Firearms of Japan

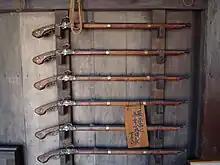
A rack of Japanese "tanegashima" (matchlocks) of the Edo period, Himeji Castle, Japan.

Firearms were introduced to Japan in the 13th century during the first Mongol invasion and were referred to as "teppō". Portuguese firearms were introduced in 1543, and intense development followed, with strong local manufacture during the period of conflicts of the late 16th century. "Hōjutsu", the art of gunnery, is the Japanese martial art dedicated to firearms usage.